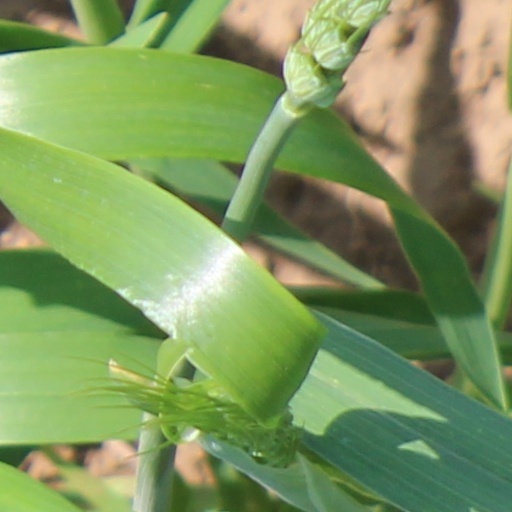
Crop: wheat